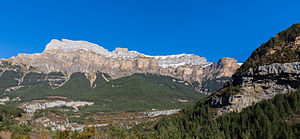
Ordesa y Monte Perdido Nationalpark / Billeder
Ordesa y Monte Perdido National Park er en IUCN kategori II nationalpark beliggende i provinsen Huesca i Pyrenæerne i Spanien. Der har været nationalpark i Ordesadalen siden 1918. Det beskyttede område blev udvidet i 1982 til at omfatte 156,08 km².